N-Dubz

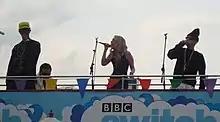
N-Dubz performing in 2009

N-Dubz are an English hip-hop trio from Camden Town, London, England, consisting of cousins Dappy and Tulisa, and their friend Fazer. After winning a MOBO Award for Best Newcomer in 2007, N-Dubz briefly signed with Polydor Records before joining All Around the World. Released the following year, the trio's debut album "Uncle B" was certified double platinum and gave rise to four UK top-40 singles.